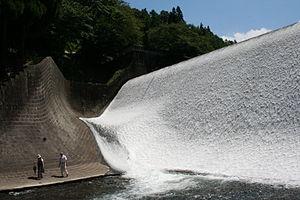
Le barrage de Hakusui est un barrage poids en béton situé sur le cours supérieur de la Ōno-gawa à Taketa dans la préfecture d'Ōita au Japon. Construit en 1938, il fait 86 m de large et 14 m de haut.
Cette liste présente des constructions du Japon datant de l'ère Shōwa désignées biens culturels importants du Japon. Au vingt février 2012, trente-sept constructions ou groupes de bâtiments font partie du patrimoine culturel du Japon. Une entrée dans cette liste peut recouvrir plus d'un élément.